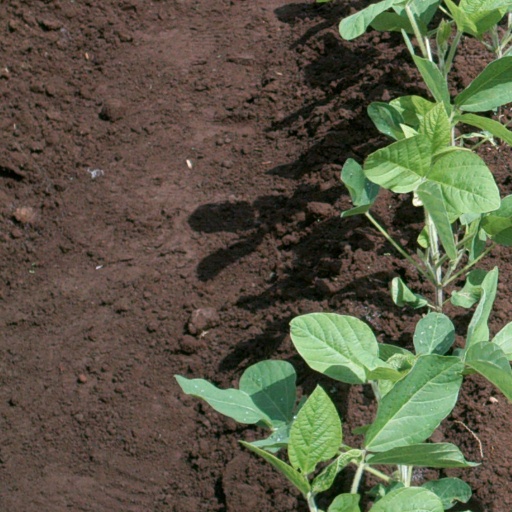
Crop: soybean